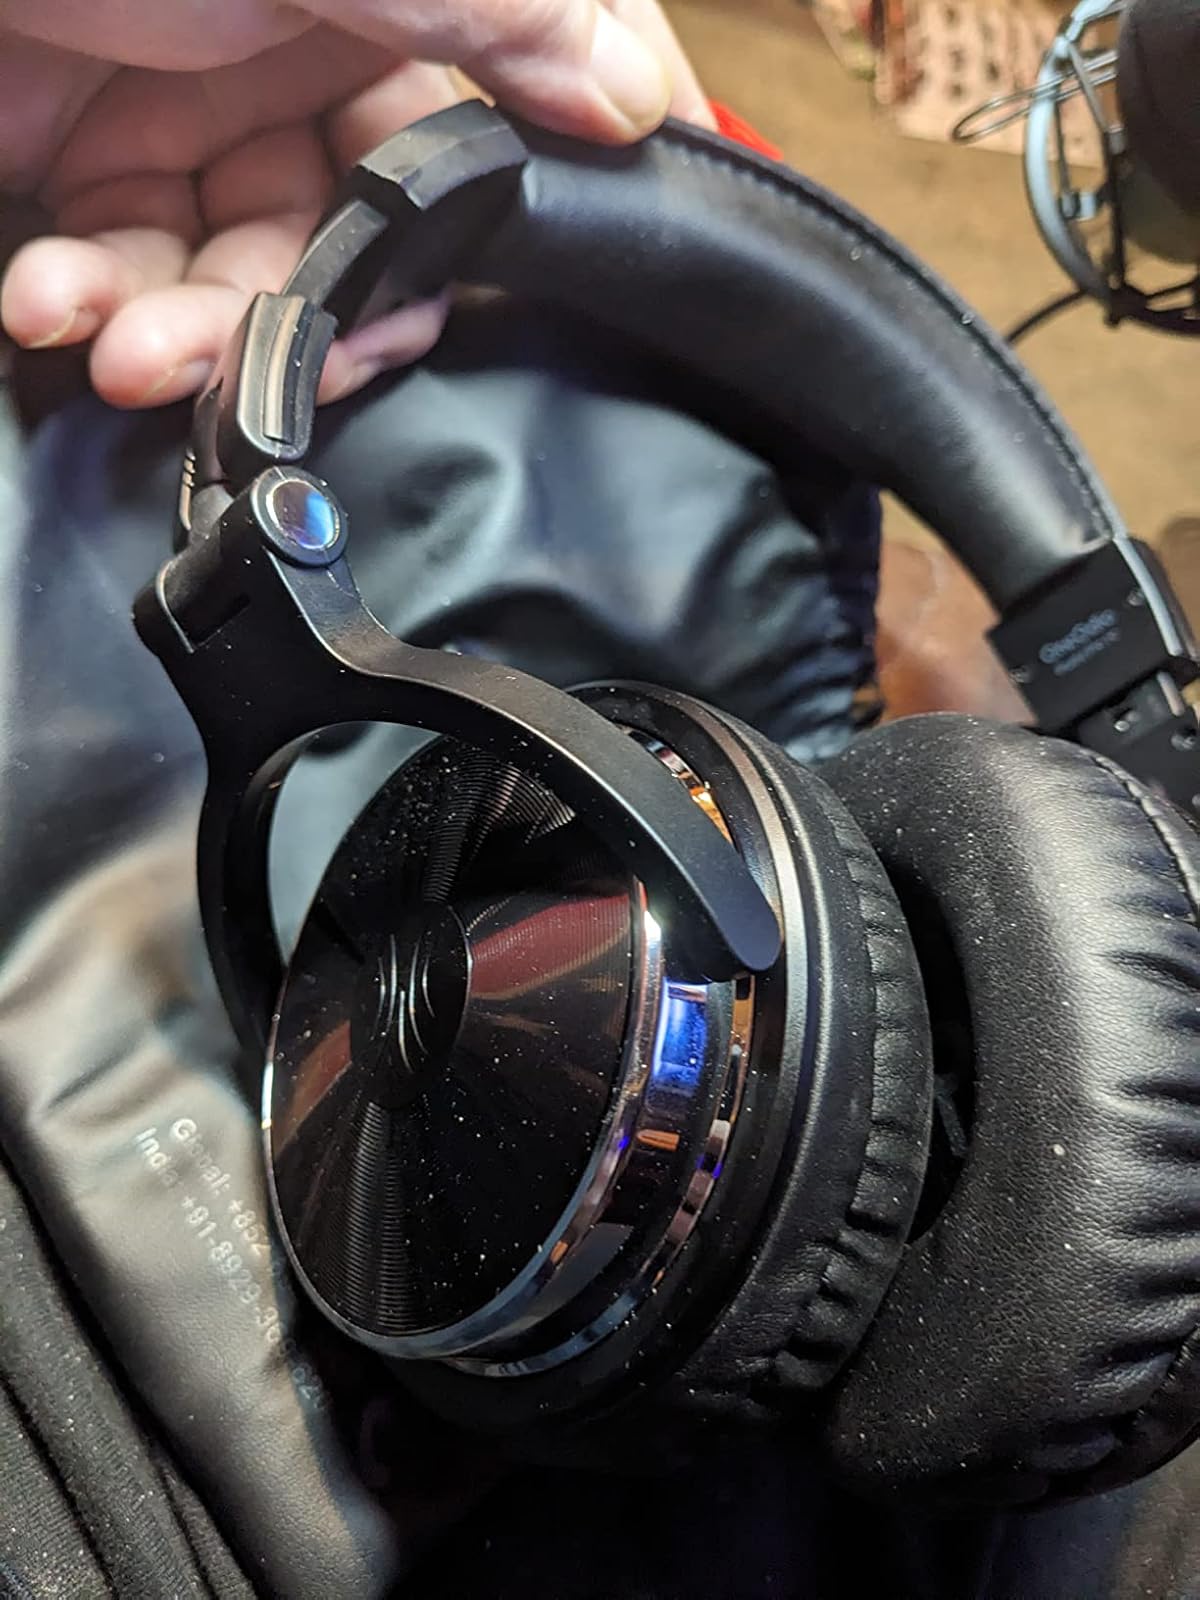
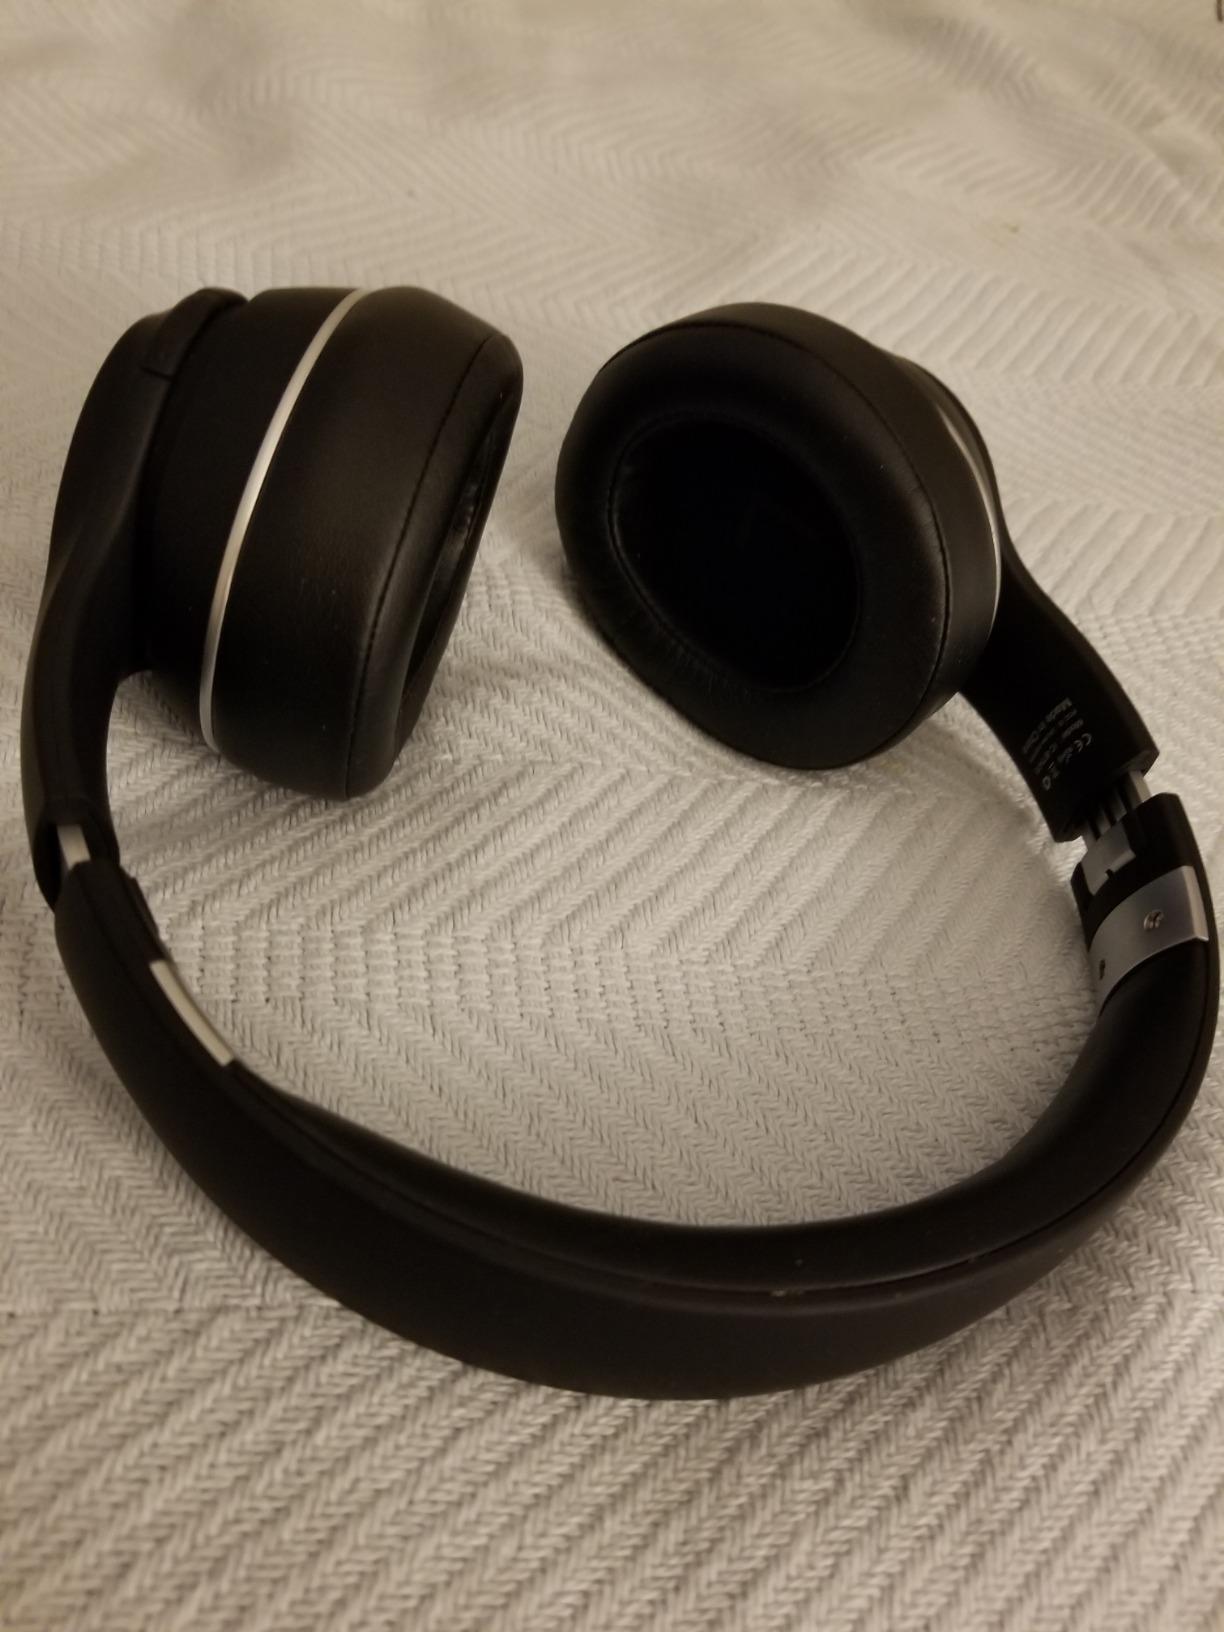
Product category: headphones
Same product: no